Omega Seamaster

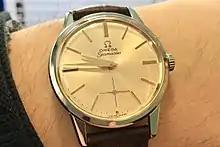
Omega Seamaster (1960). Champagne dial, ⌀ 35mm, small seconds.

The Seamaster is the longest-running product line still produced by Omega. It was introduced in 1948, and was based upon designs made for the British Royal Navy towards the end of World War II.